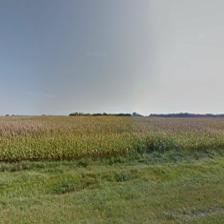
Label: streetView